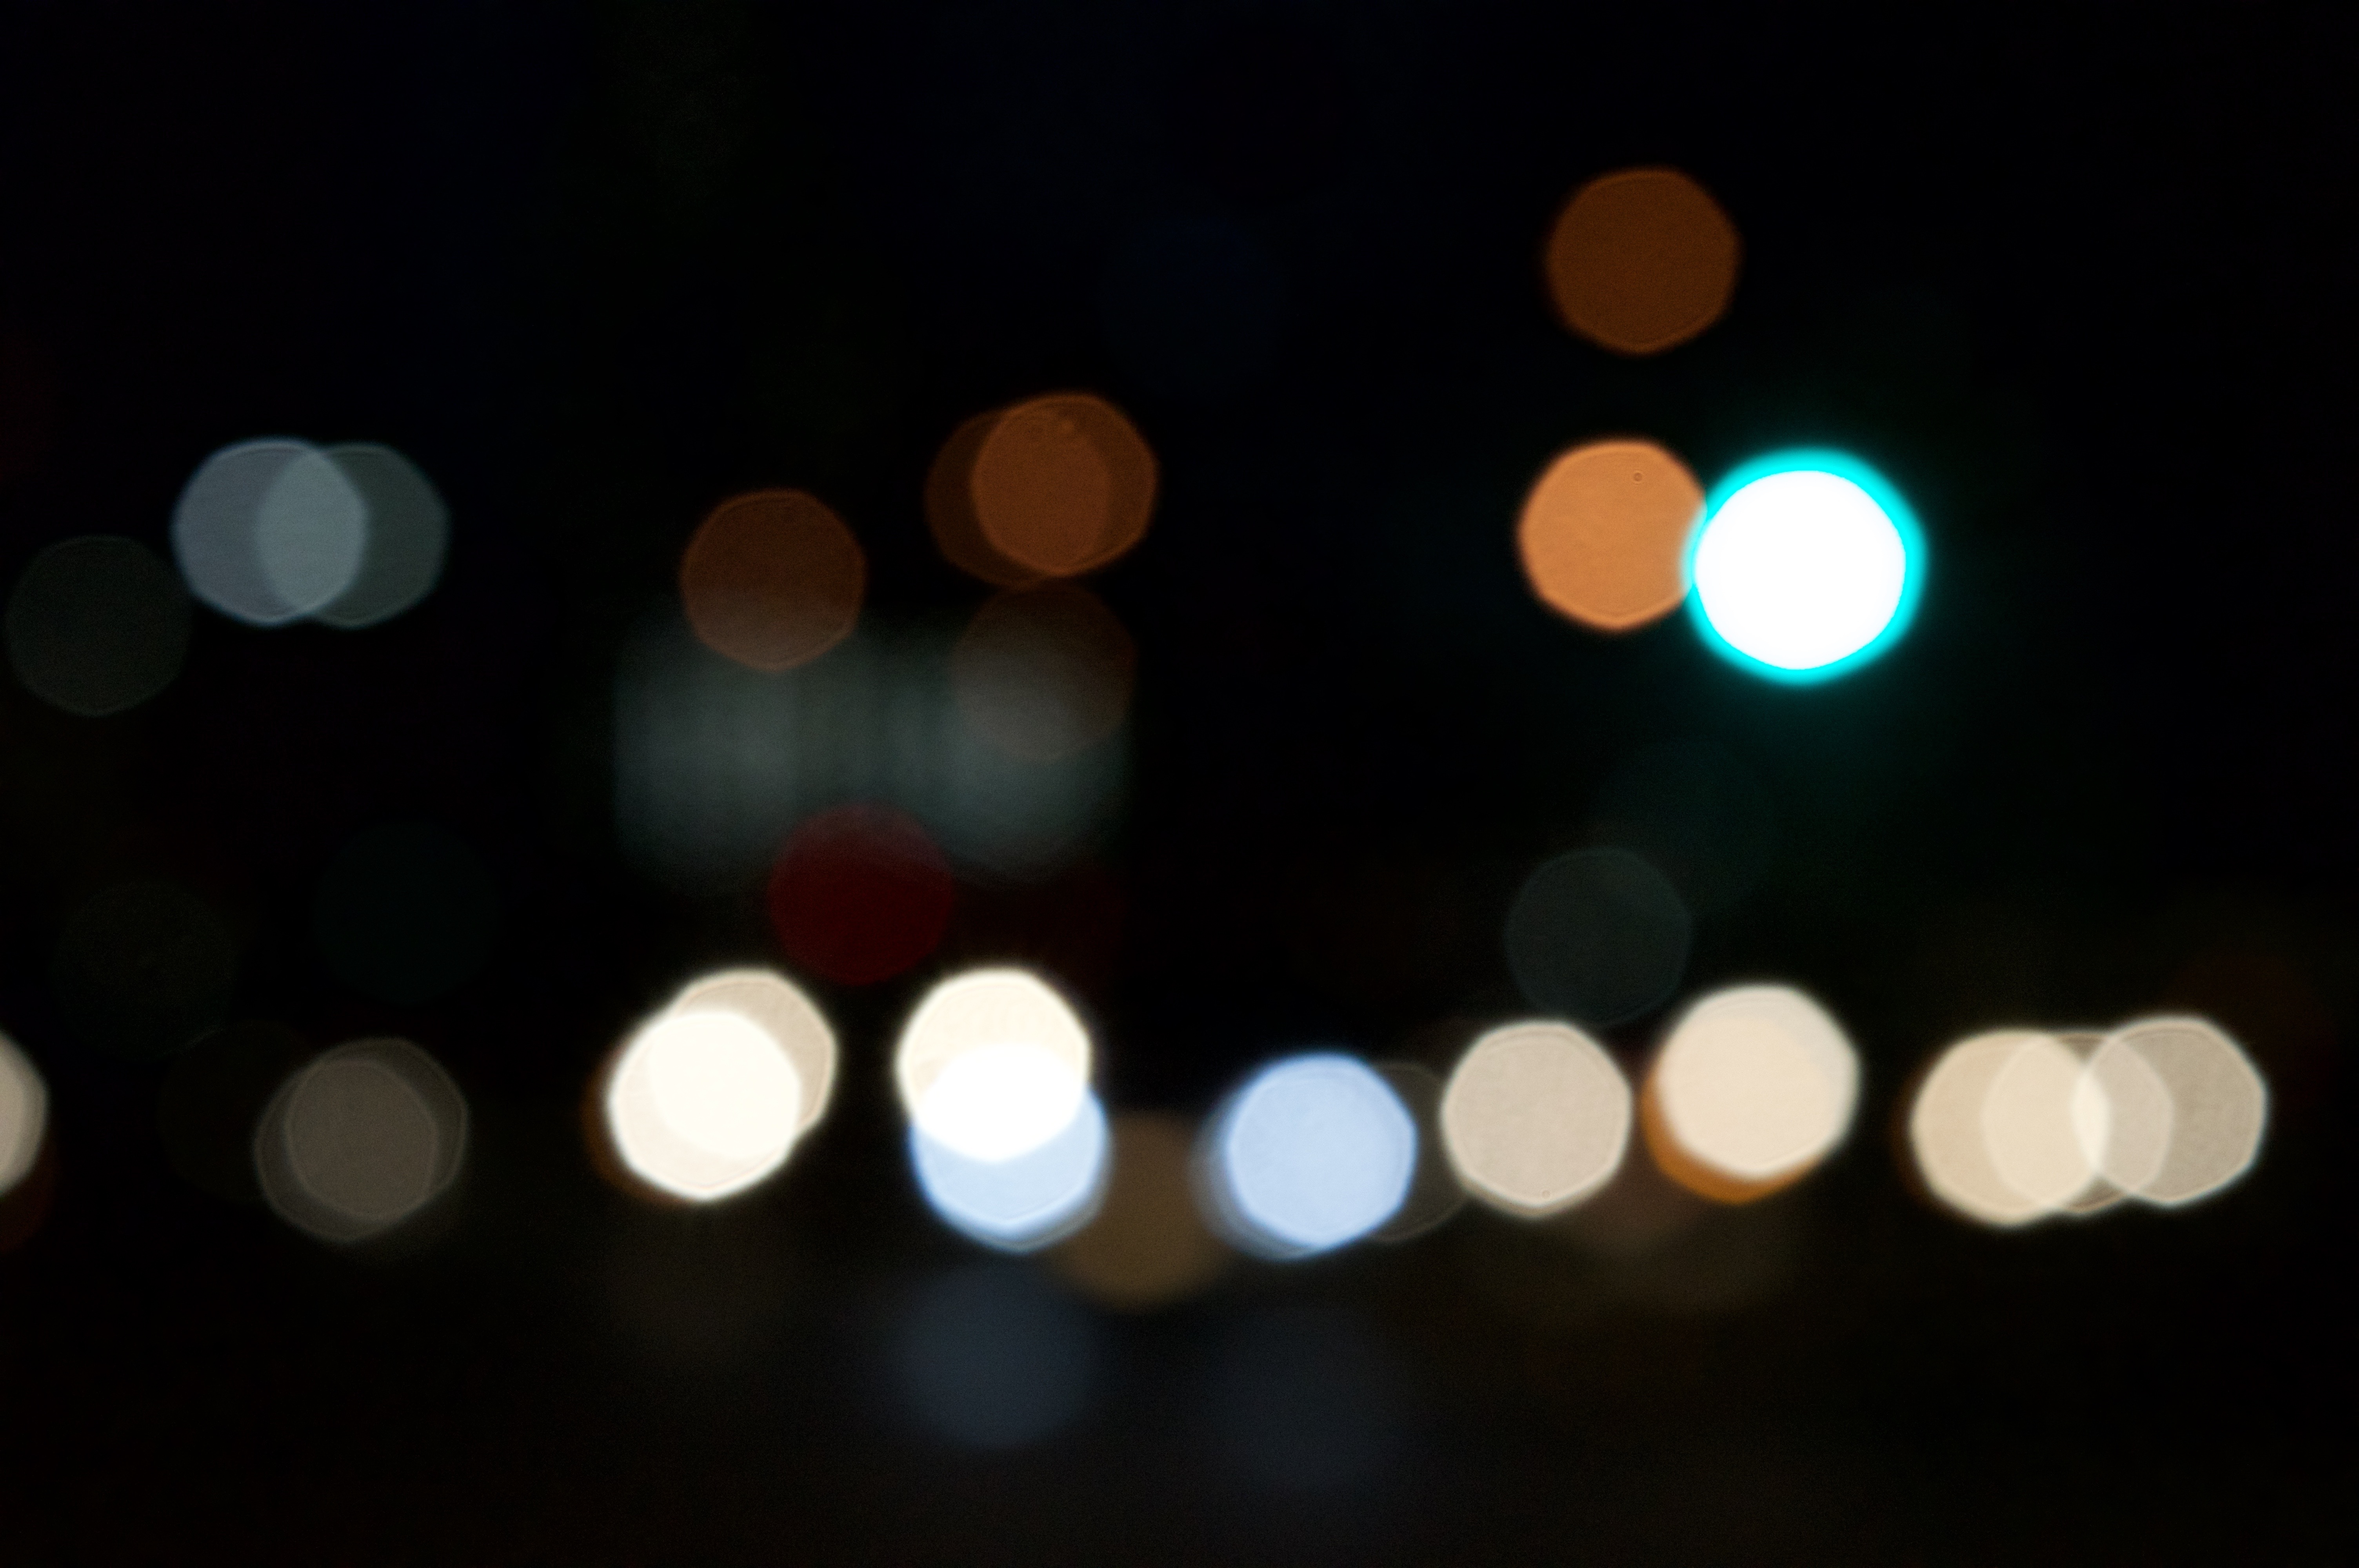
light, bokeh, abstract, night, sunlight, downtown, line, reflection, darkness, city street, blurred, lighting, moon, circle, lens flare, background, shape, city lights